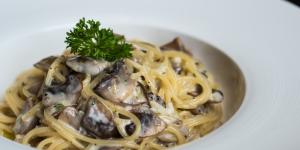
fideos con salsa de queso crema y champinones